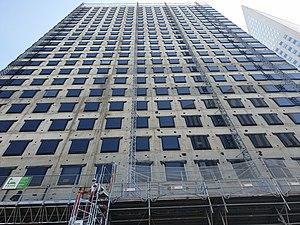
La tour Cèdre est un gratte-ciel de bureaux situé dans le quartier d'affaires de La Défense, en France.